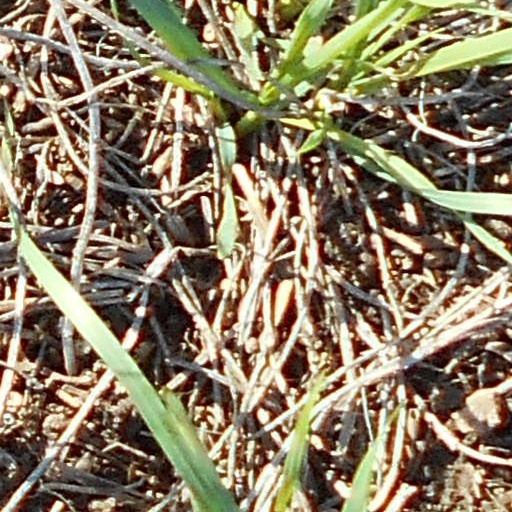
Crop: wheat